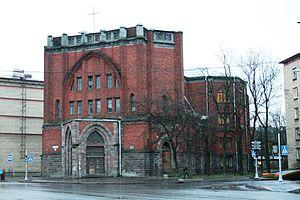
Saint-Pétersbourg. Polski: Kościół Najświętszego Serca Pana Jezusa w Petersburgu
L'église du Sacré-Cœur est une église catholique de style néogothique située à Saint-Pétersbourg en Russie et dépendant de l'archidiocèse catholique de Moscou. Elle est consacrée au Sacré-Cœur de Jésus. Elle se trouve 57 rue Babouchkine.